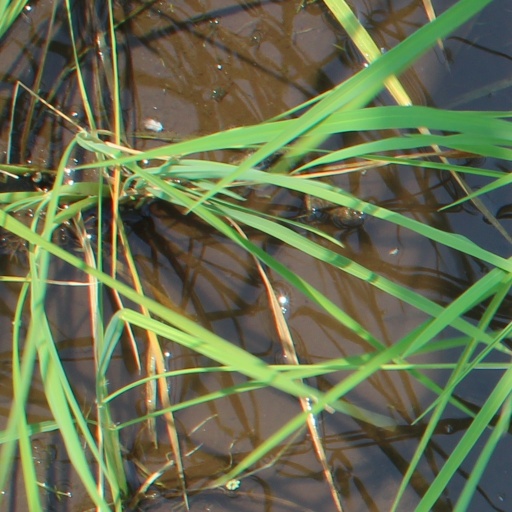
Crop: rice